List of road routes in New South Wales (numeric)

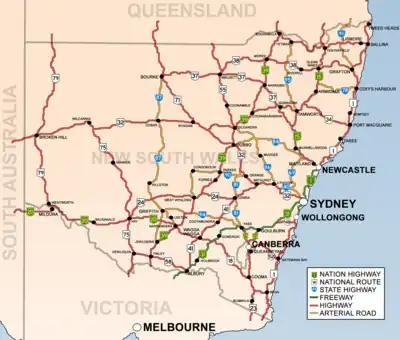
Road routes in New South Wales pre-alphanumeric (until 2013)

Road routes in New South Wales assist drivers navigating roads throughout the state, as roads may change names several times between destinations, or have a second local name in addition to a primary name. New South Wales previously used an older, numerical shield-based system (which this article focuses on) until 2013, when it was completely replaced (except for Tourist Routes) with a newer, alphanumeric system.